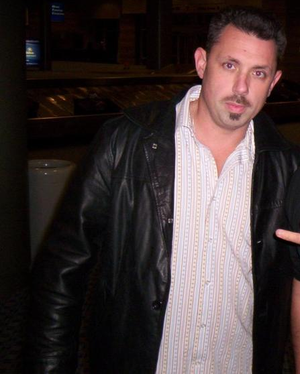
WWE 2K16 est un jeu vidéo développé par Visual Concepts et Yuke's et édité par 2K Sports, sorti en octobre 2015 sur PlayStation 3, Xbox 360, PlayStation 4 et Xbox One, et en mars 2016 sur Windows via Steam. Il s'agit de la dix-septième édition basée sur la fédération de catch World Wrestling Entertainment, et le troisième opus de la série WWE 2K depuis le rachat de THQ en 2013 par 2K Games. Il est précédé par WWE 2K15, le jeu ajoutant plusieurs nouvelles fonctions dans les versions Xbox One et PlayStation 4, et est suivi par WWE 2K17.
WWE 2K est une série de jeux vidéo de catch basée sur la promotion et franchise professionnelle World Wrestling Entertainment actuellement développée et éditée par les compagnies de jeux vidéo Yuke's et Take-Two.